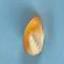
Maize quality: Good